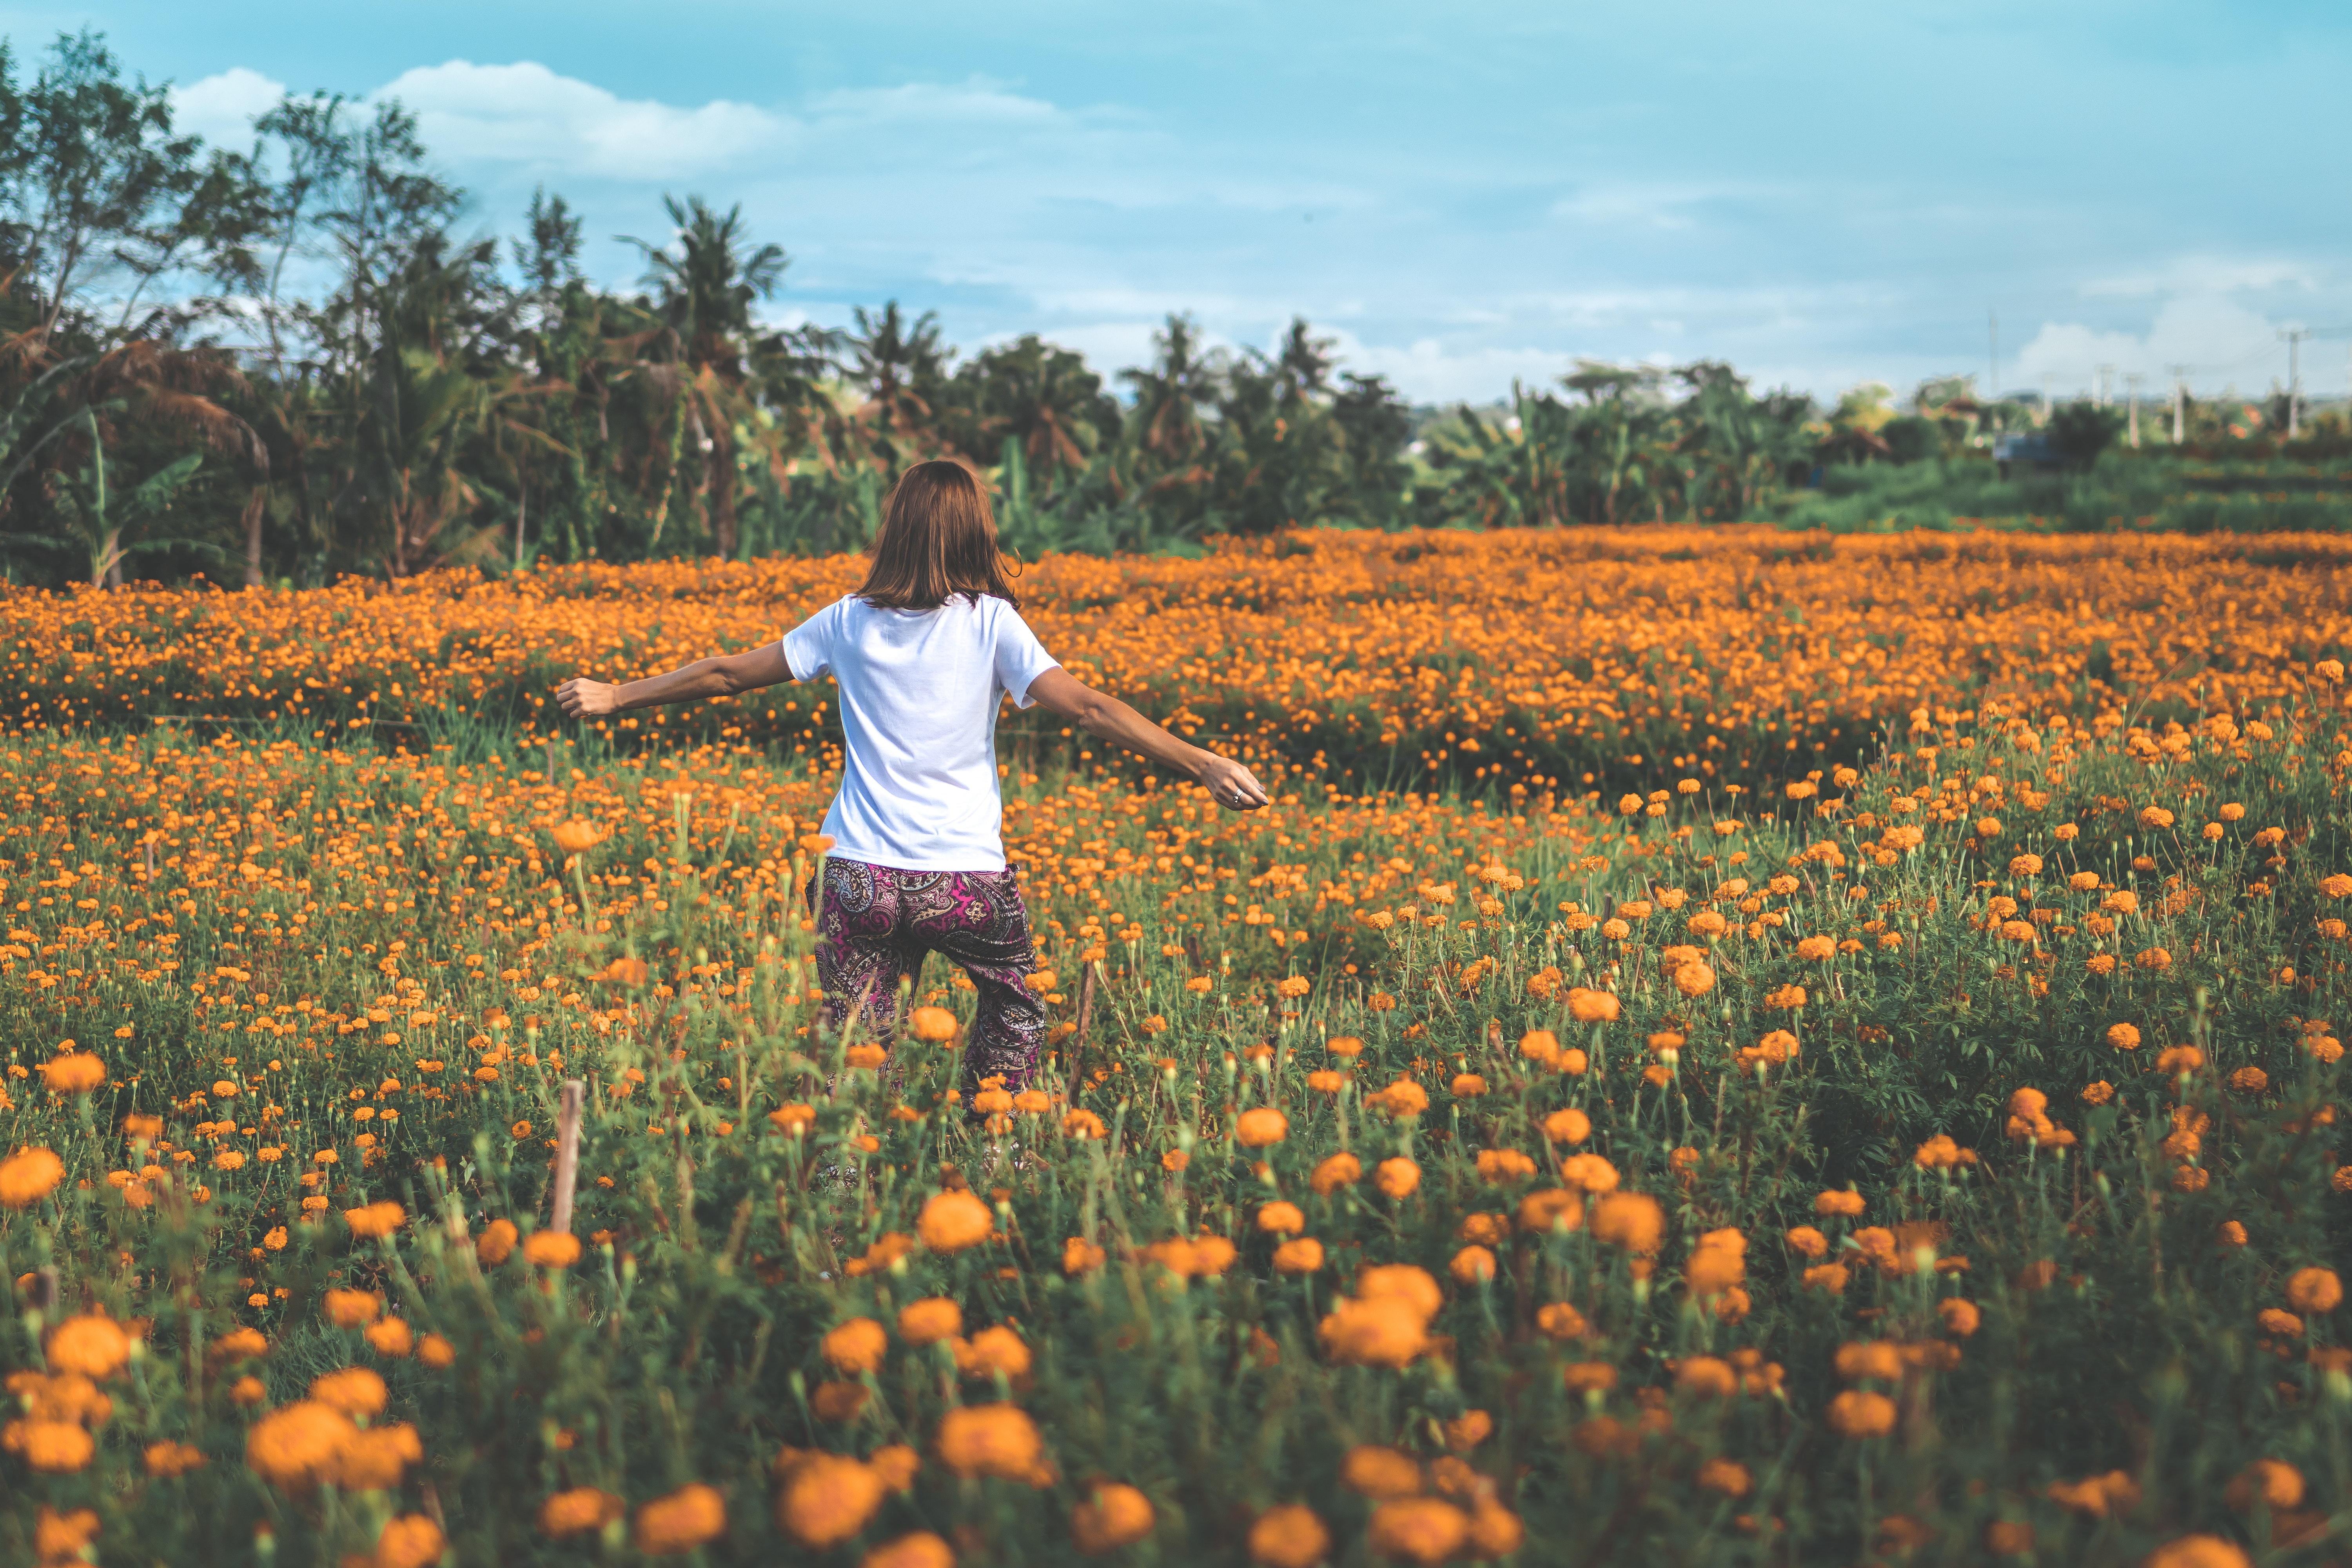
People in nature, flower, field, plant, crop, wildflower, spring, cash crop, sky, prairie, farm, happy, meadow, flowering plant, sunflower, agriculture, plantation, perennial plant, Forb, grassland